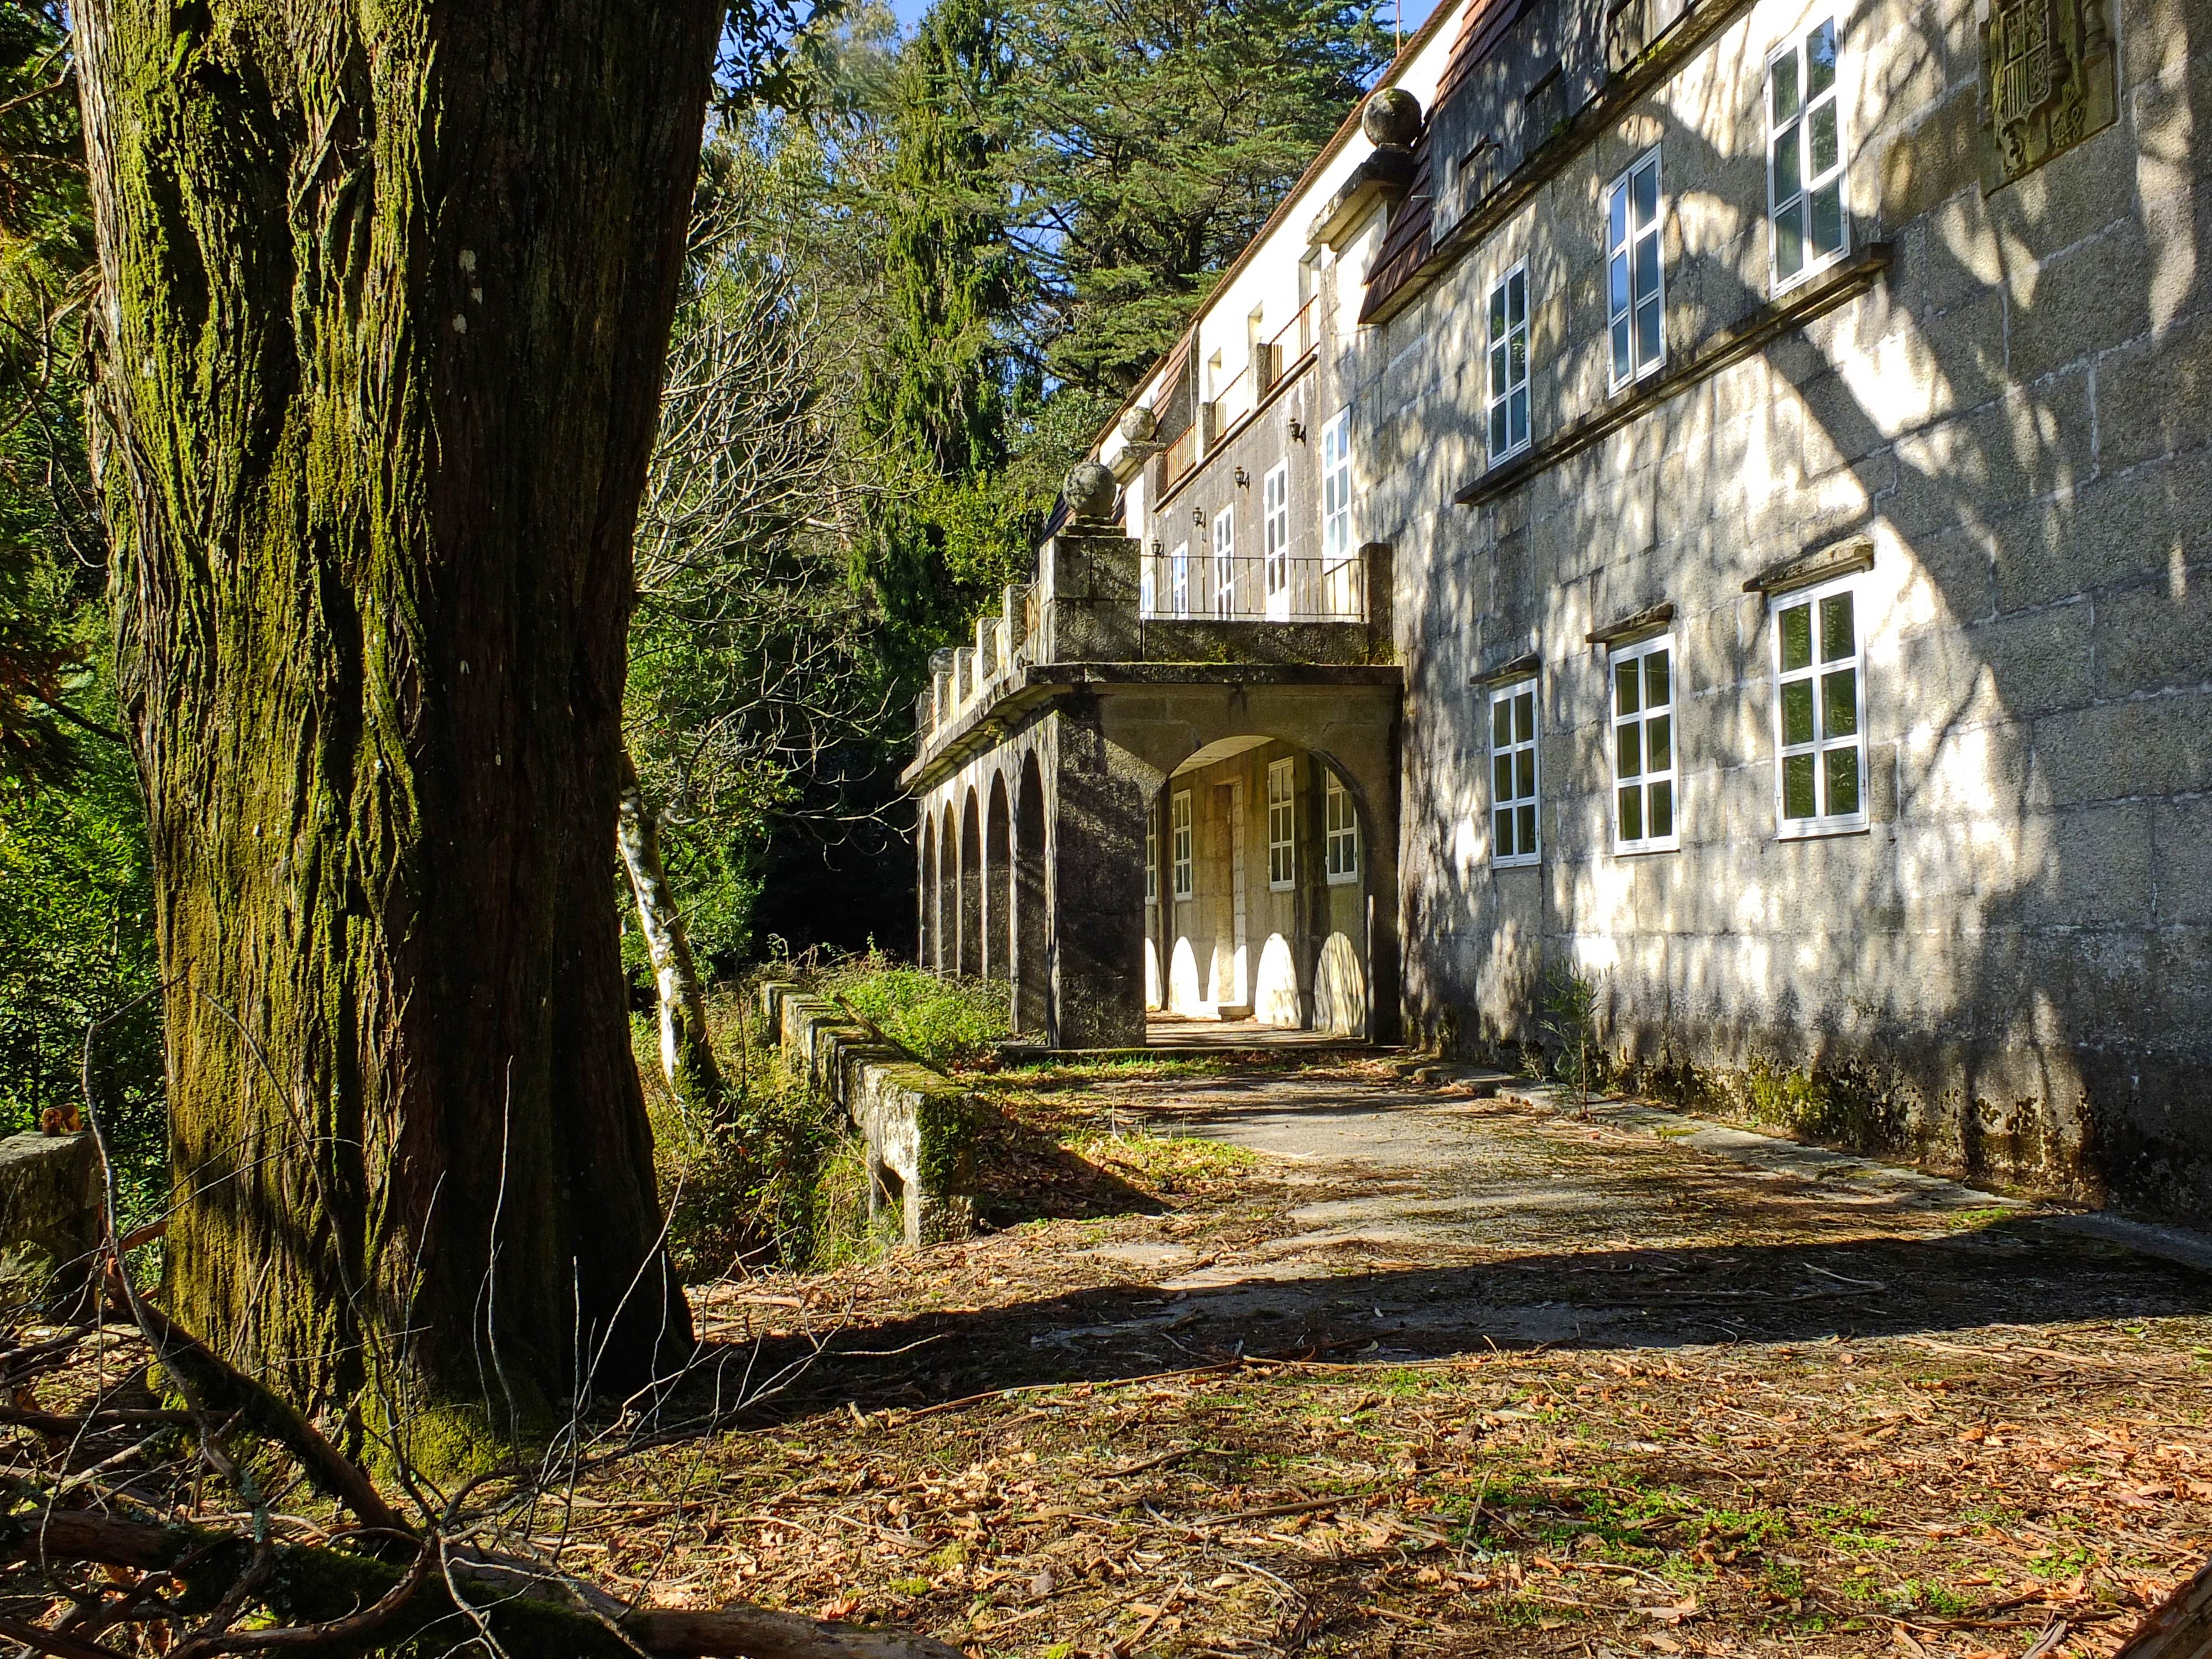
landscape, tree, wood, house, building, home, hut, village, shack, cottage, autumn, spain, ruins, galicia, pontevedra, paisajes, estate, espana, ggl1, gaby1, alama, fujifilmxs1, covelo, rural area